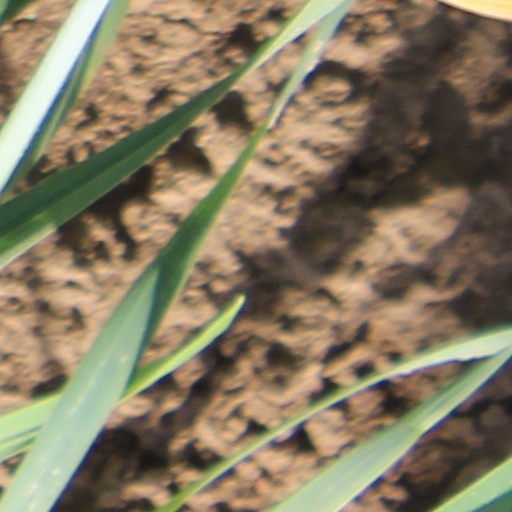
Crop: wheat